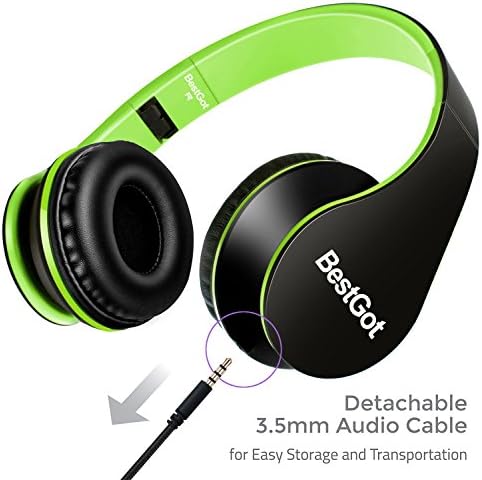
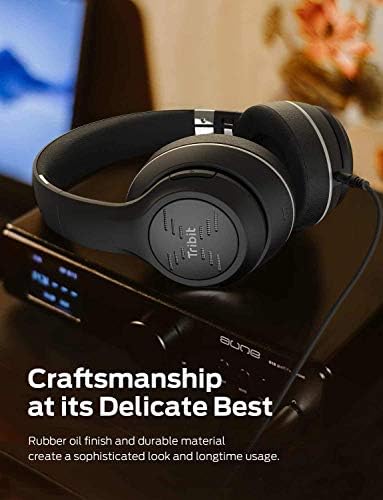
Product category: headphones
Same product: no